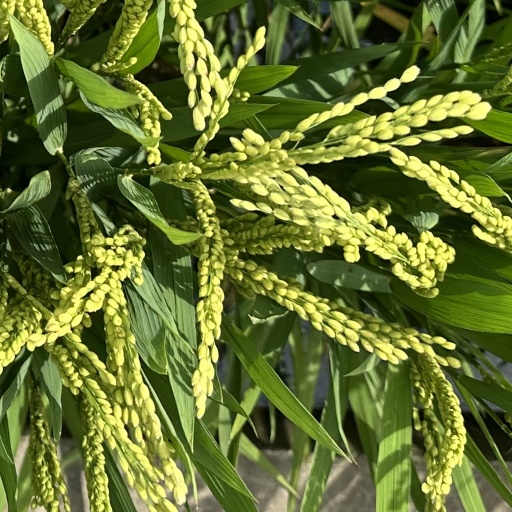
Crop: rice